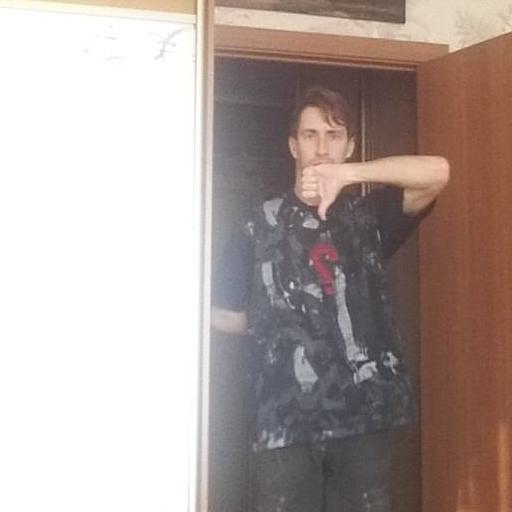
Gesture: dislike